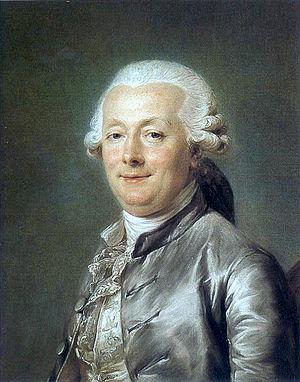
Jean-Jacques Bachelier, né à Paris en 1724, et mort dans la même ville en 1806, est un peintre, écrivain et administrateur français.